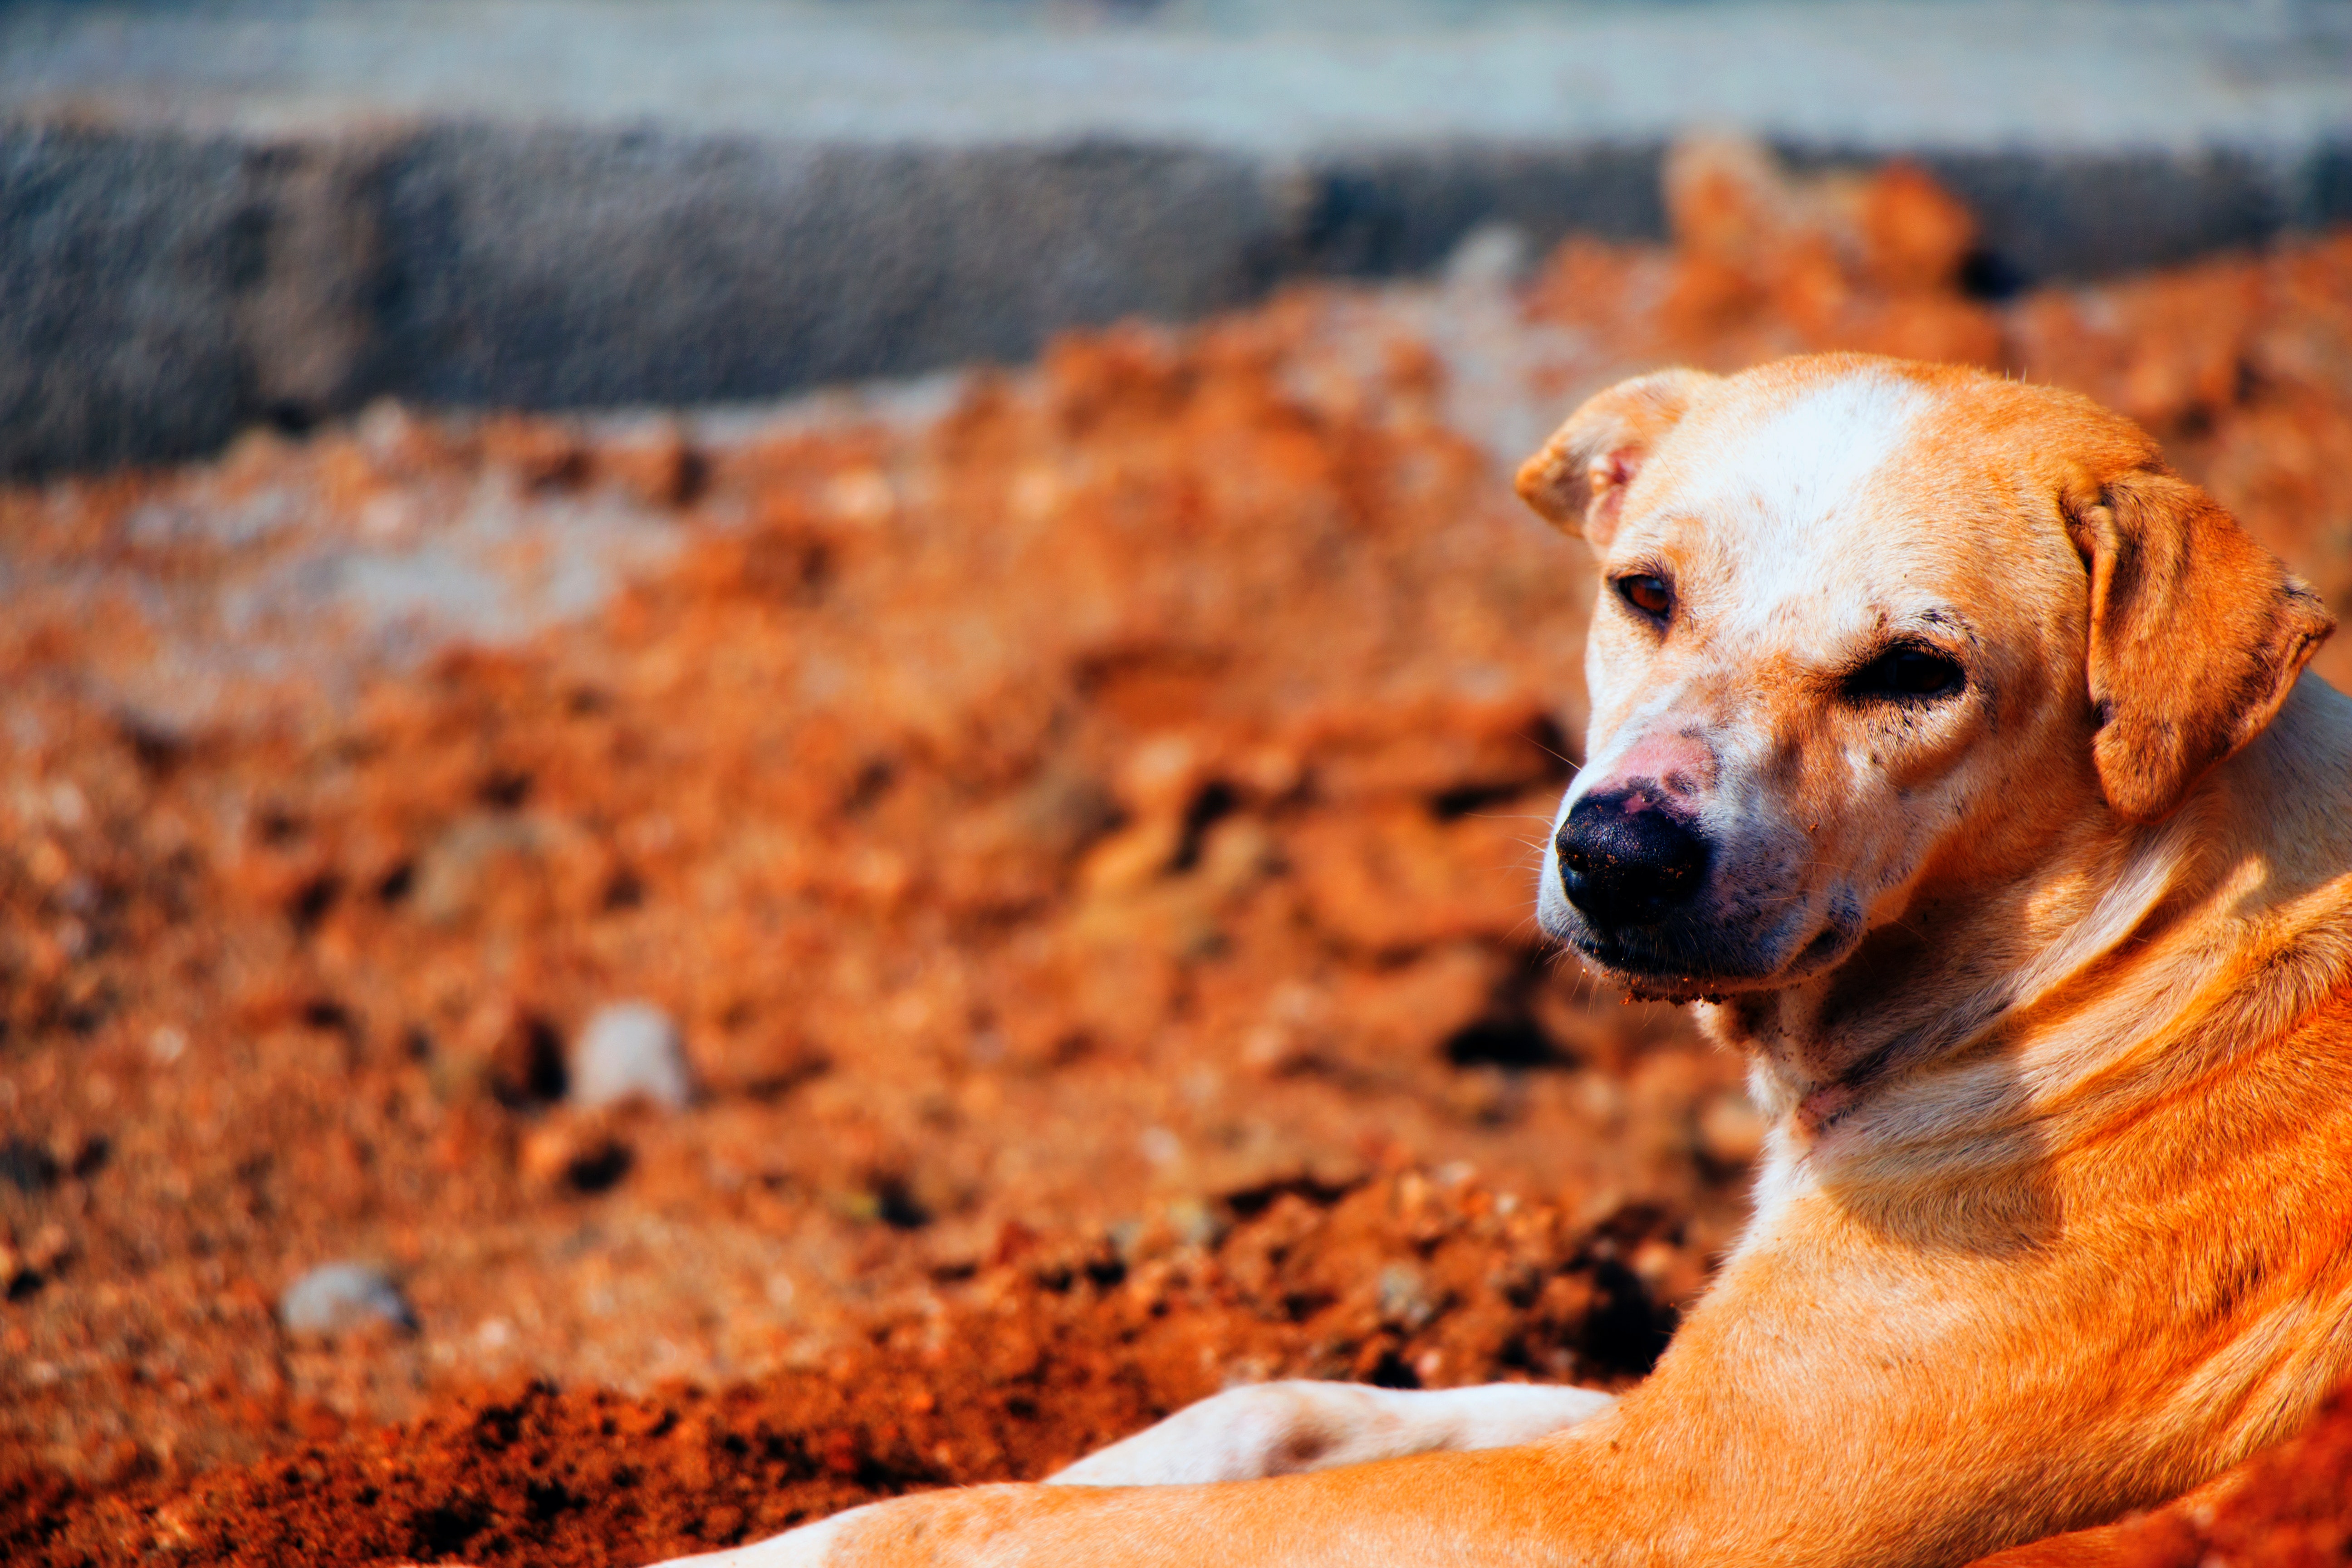
dog, canidae, mammal, dog breed, carnivore, snout, nose, street dog, sporting group, companion dog, soil, fawn, puppy, labrador retriever, Potcake dog